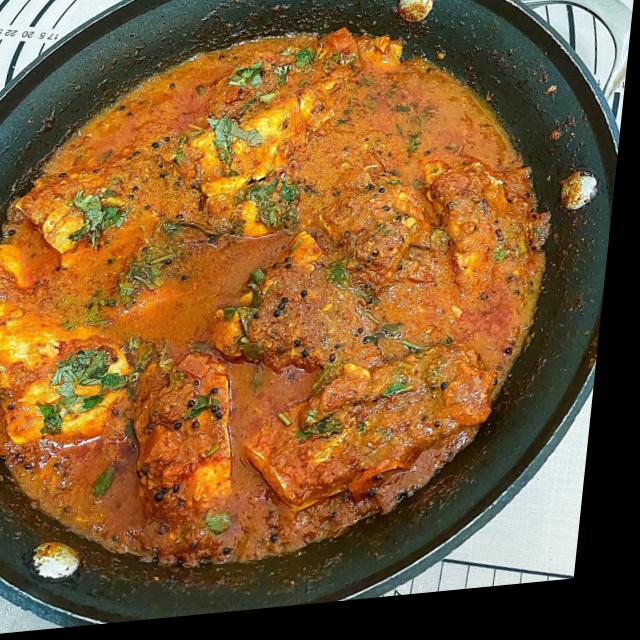
Dish: fish_curry